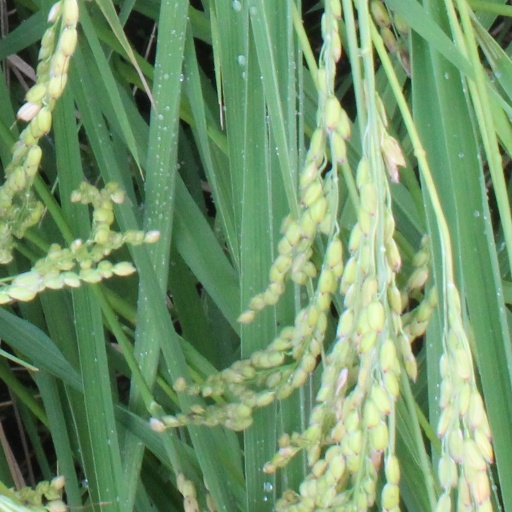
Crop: rice